Robert Hilkemann

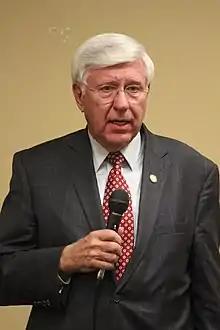
Robert Hilkemann

Robert "Bob" Hilkemann (born November 23, 1947) is a politician from the U.S. state of Nebraska. In 2014, he was elected to the Nebraska Legislature, representing an Omaha district.